Vanilla Ninja

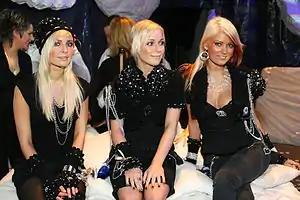
(l-r) Piret Järvis, Lenna Kuurmaa and Katrin Siska at the 2007 Eurolaul

Vanilla Ninja is an Estonian all-female rock band which enjoyed chart success in a number of countries across Europe, especially in Estonia, Germany and Austria.